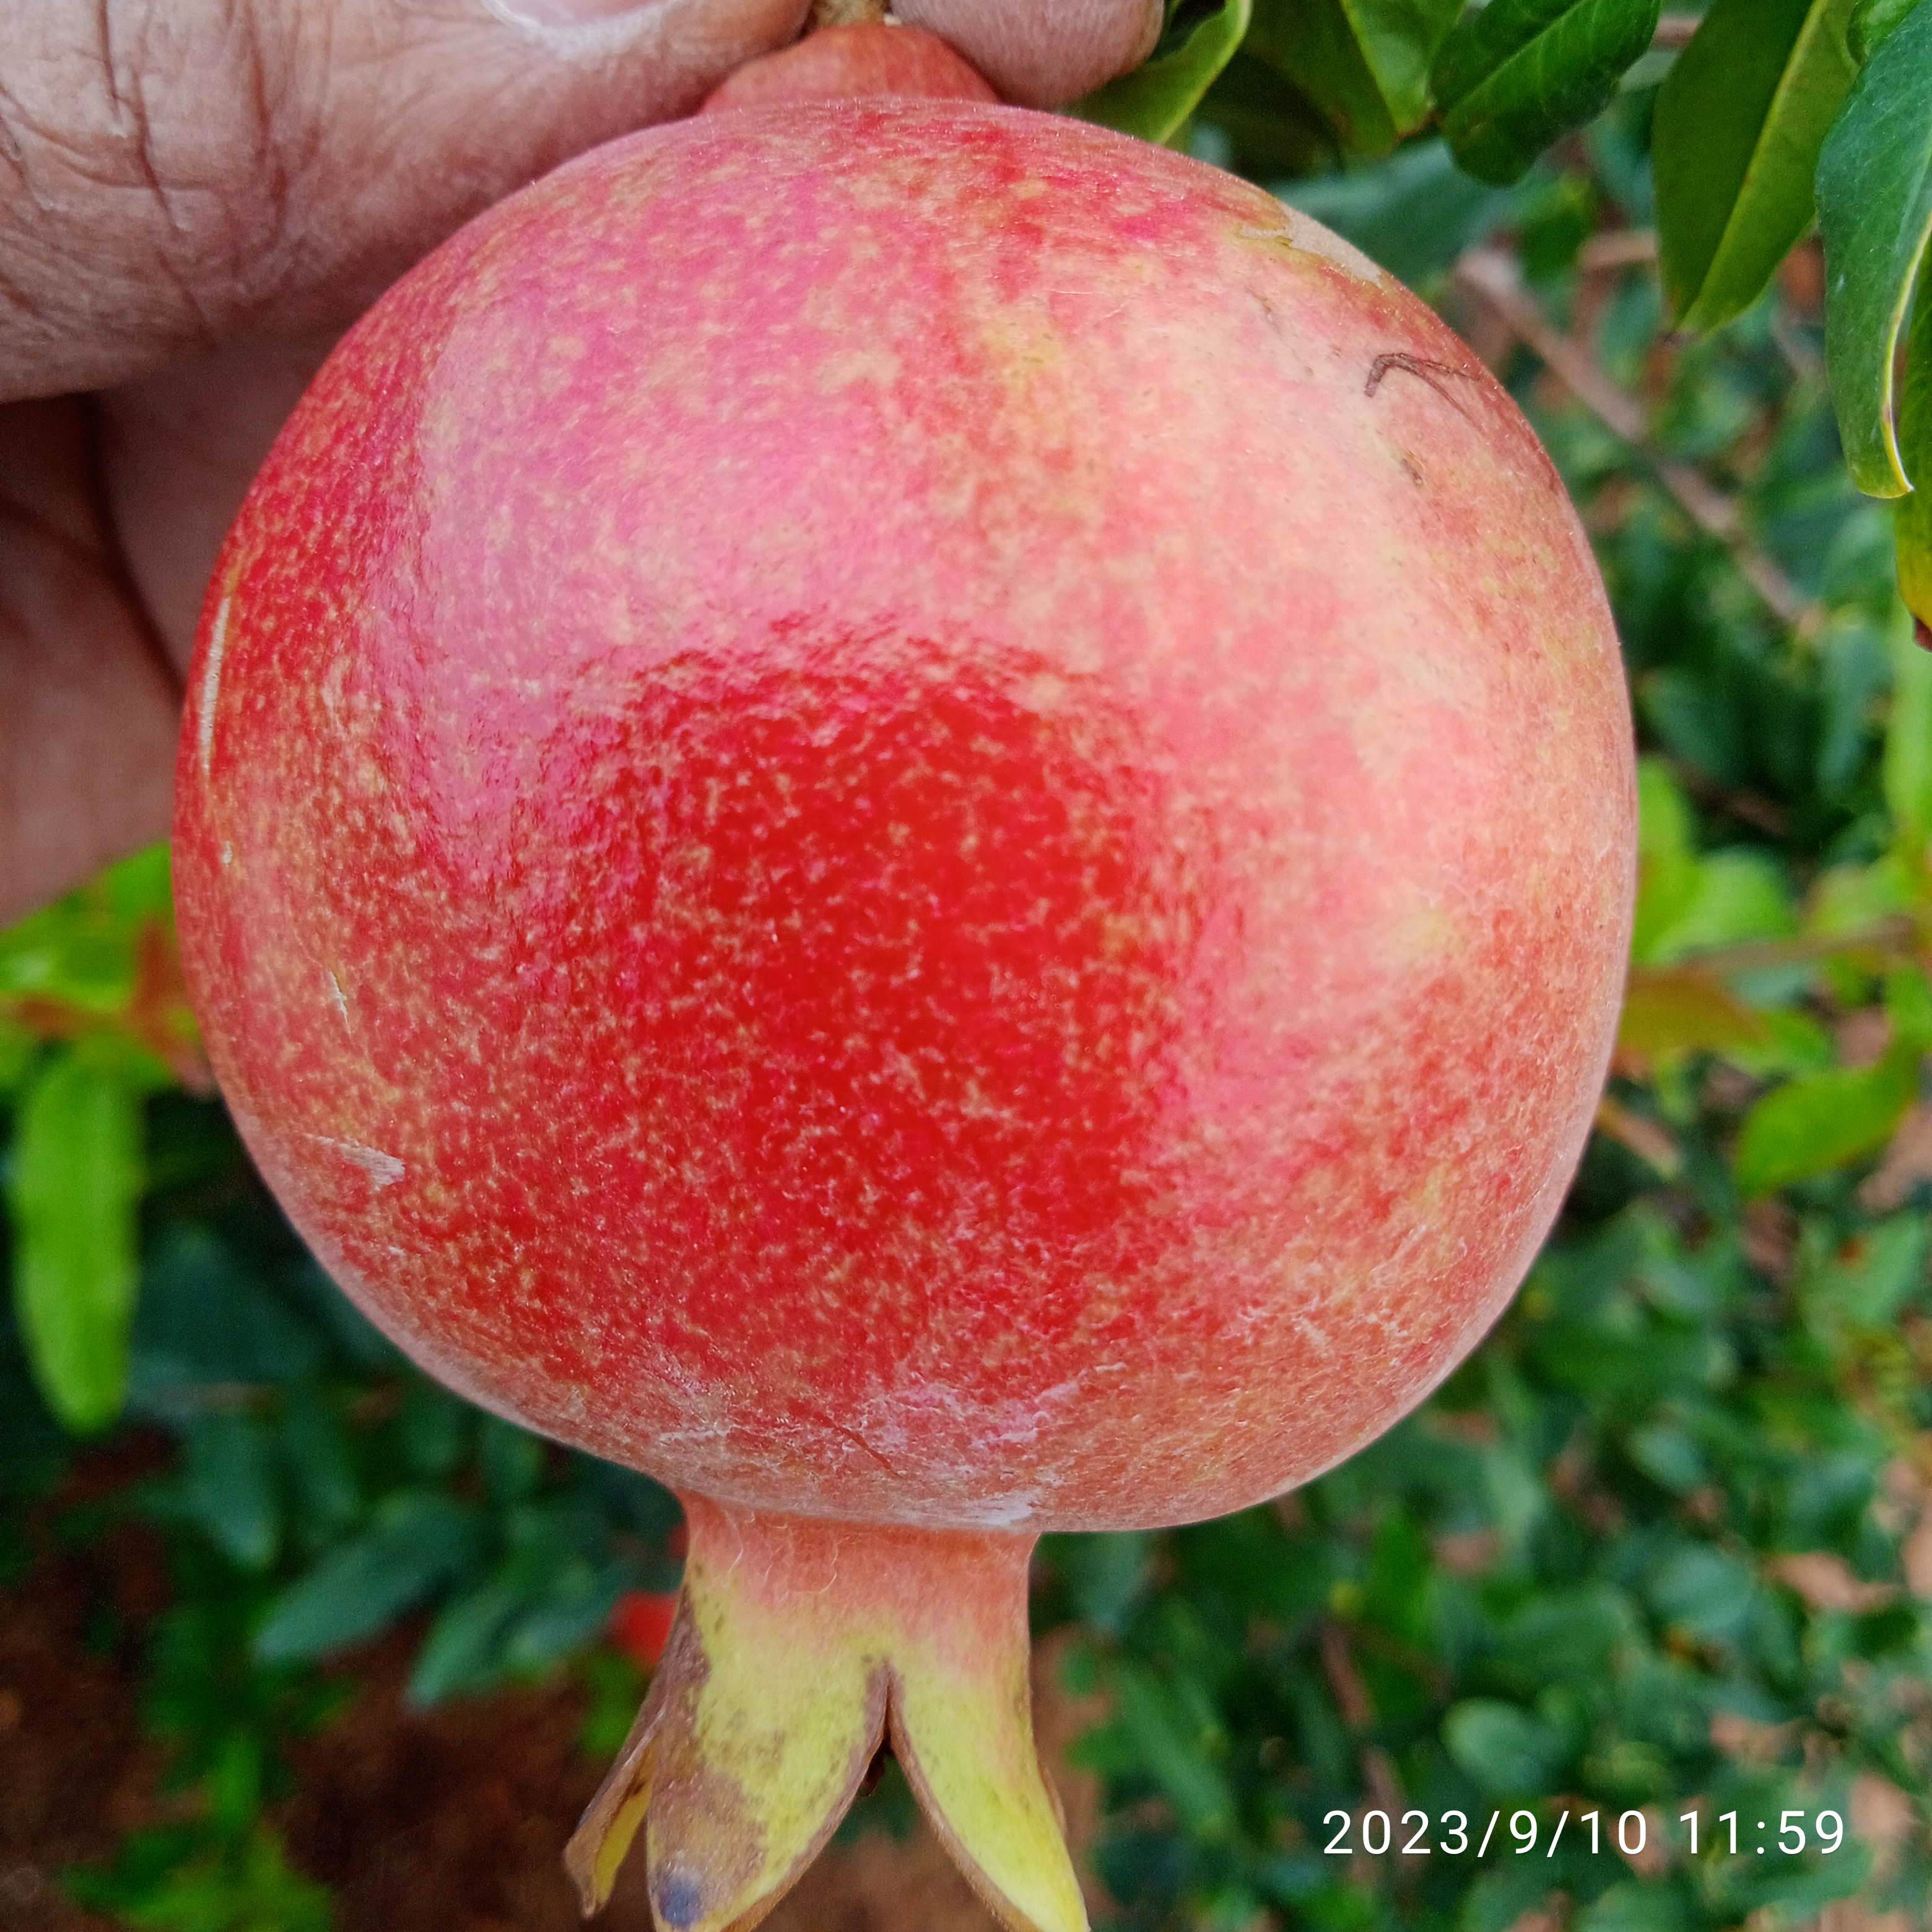
Label: Healthy